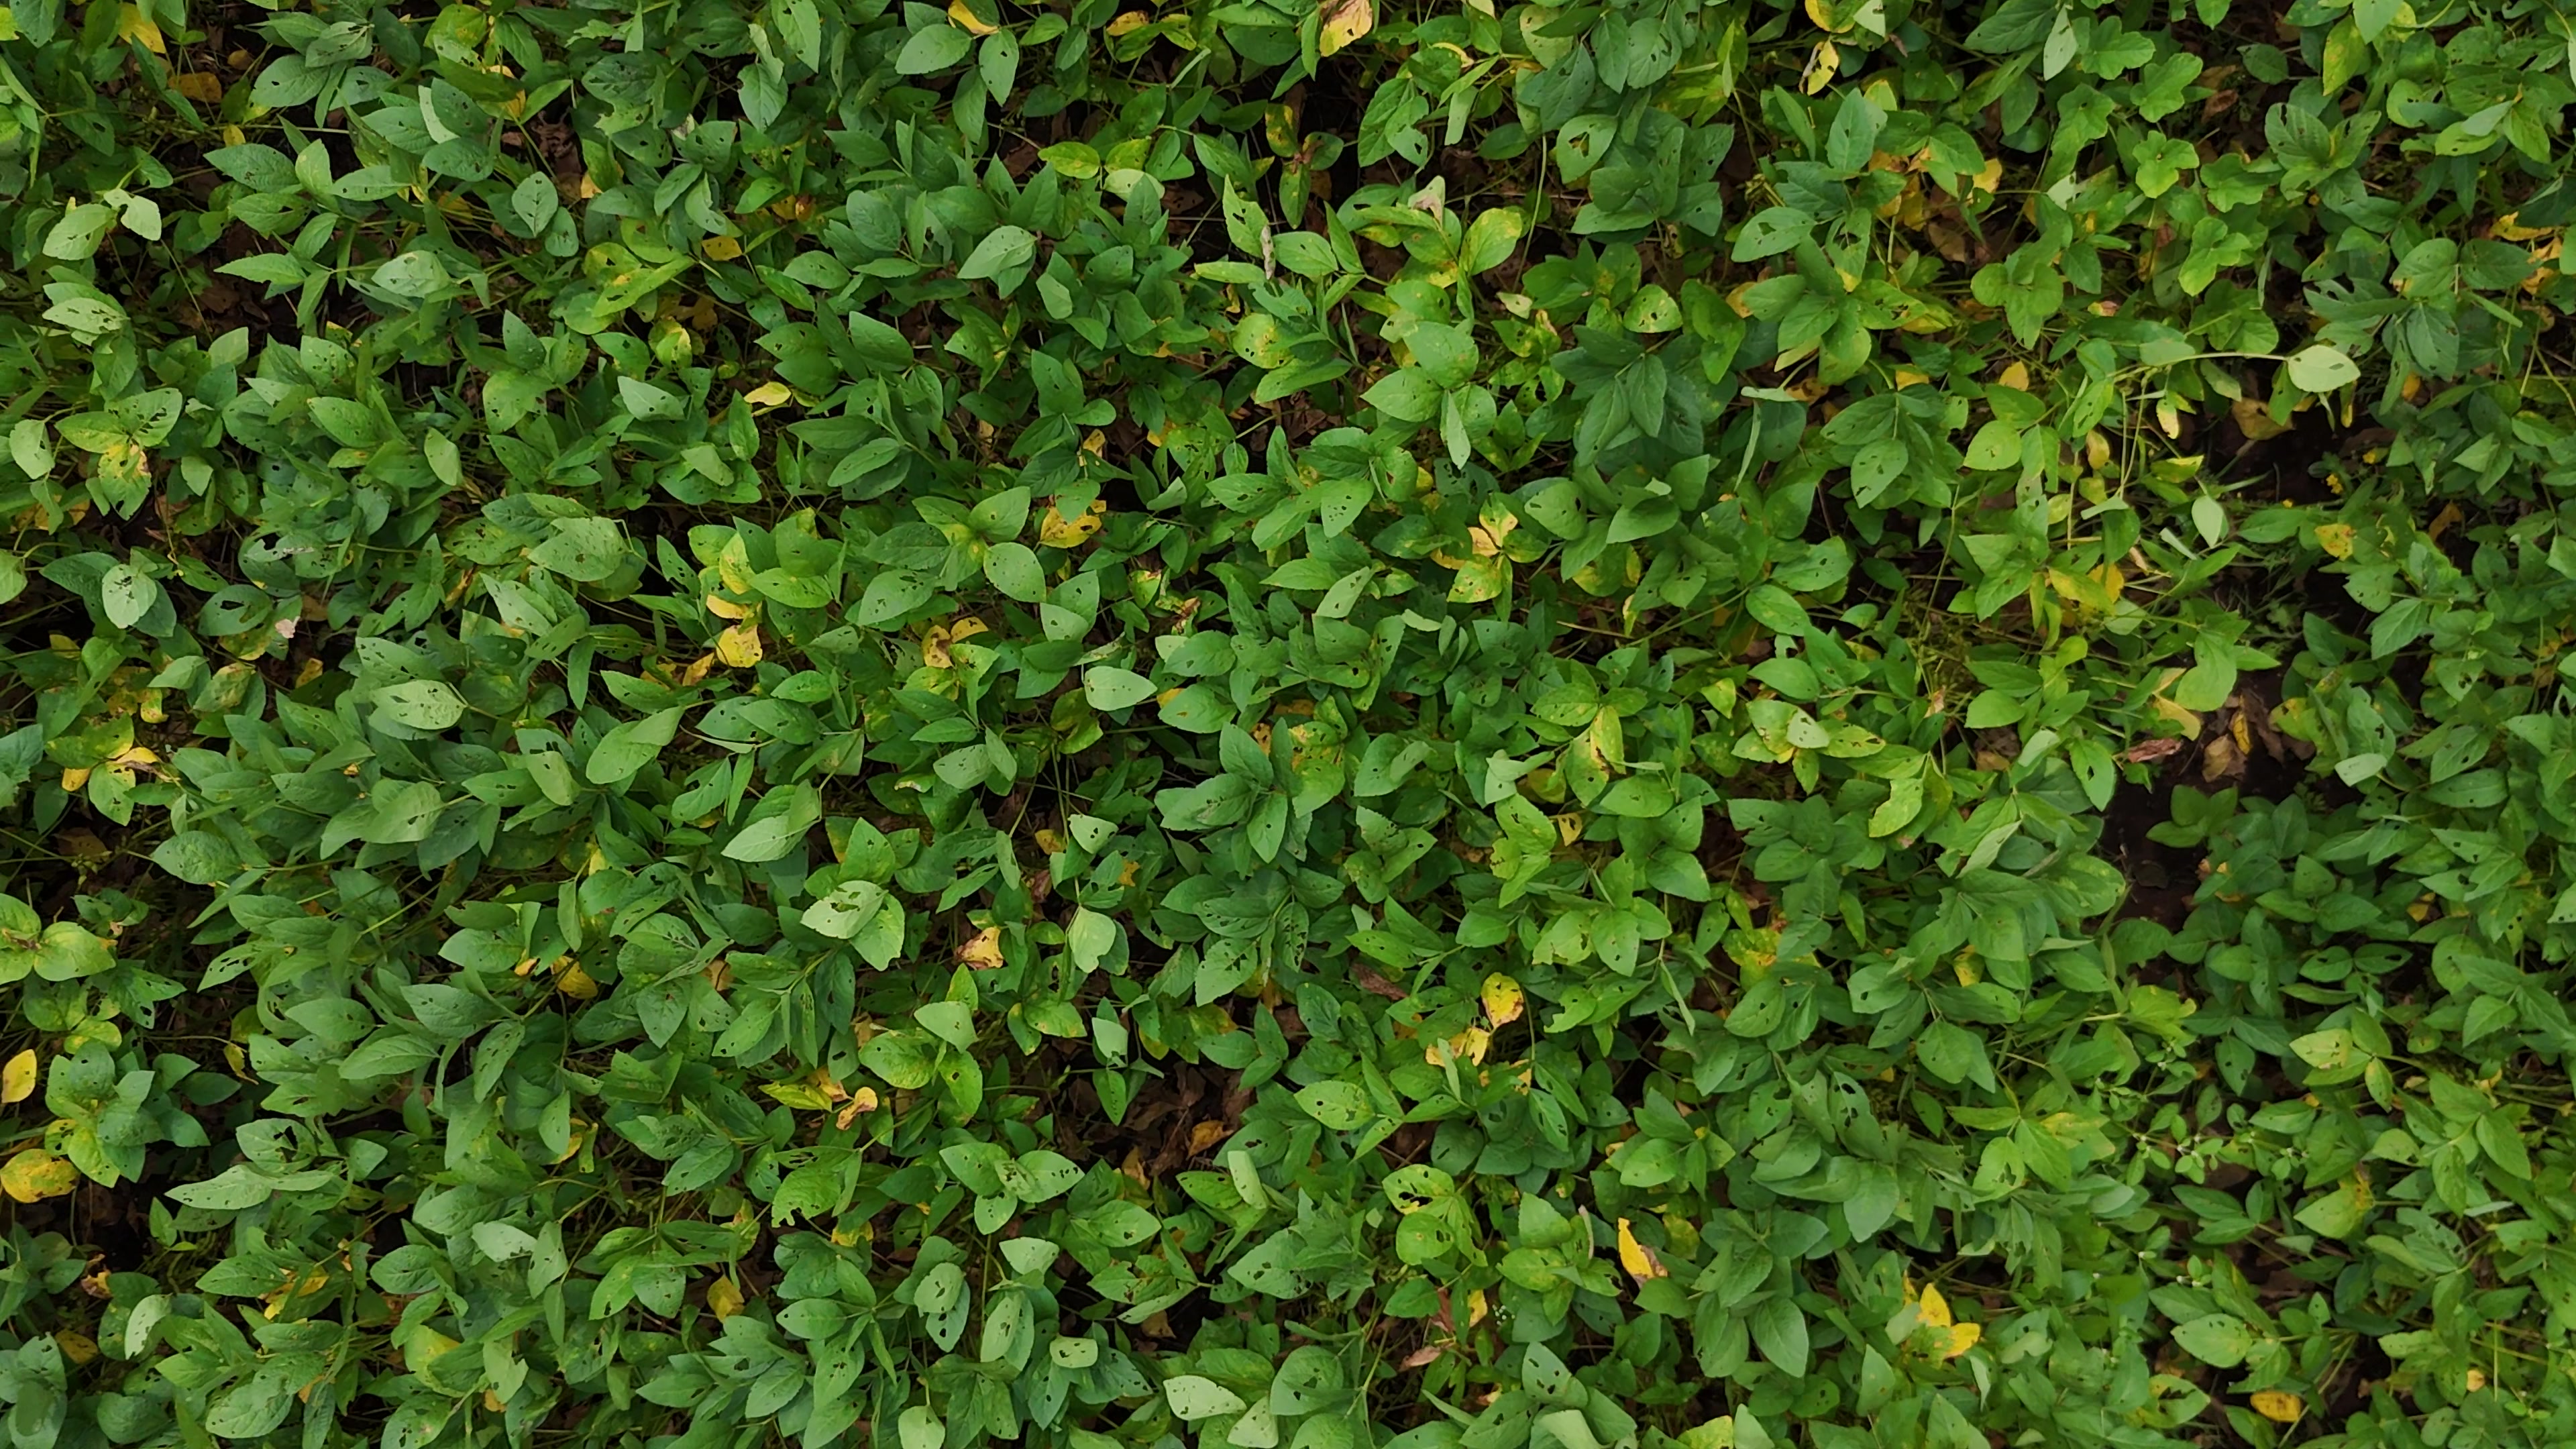
Label: Rust